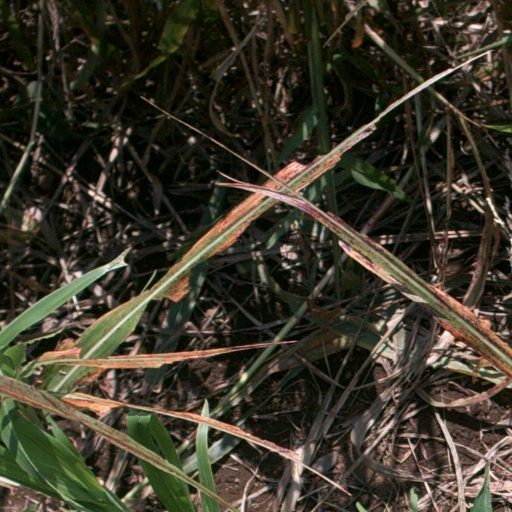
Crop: sorghum